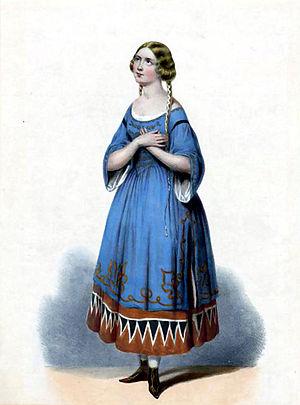
Jenny Lind dans le rôle de Vielka, opéra de Meyerbeer (1847)
Giacomo Meyerbeer, de son vrai nom Jakob Liebmann Meyer Beer, est un compositeur allemand de confession juive né à Tasdorf, près de Berlin, le 5 septembre 1791 et mort à Paris le 2 mai 1864.
Vielka est le treizième opéra de Giacomo Meyerbeer. Le livret est une adaptation de son opéra précédent Ein Feldlager in Schlesien par Ludwig Rellstab, avec des suggestions de Charlotte Birch-Pfeiffer. La création eut lieu au Theater an der Wien à Vienne le 18 février 1847.